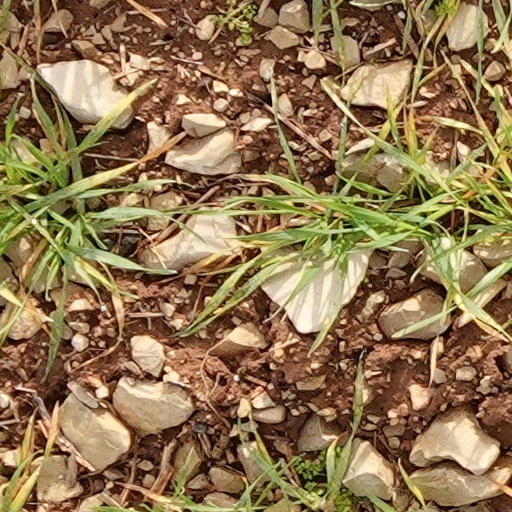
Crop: wheat